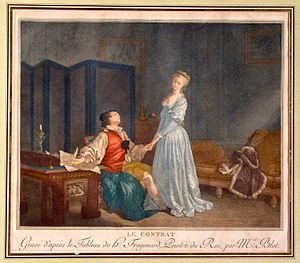
Le Verrou est une scène galante peinte par Jean-Honoré Fragonard en 1777. Il s'agit de l'un des tableaux les plus célèbres du peintre, véritable référence de la peinture du XVIIIᵉ siècle. L'interprétation commune suggère que la scène représente deux amants enlacés dans une chambre à coucher, l'homme poussant le verrou de la porte.